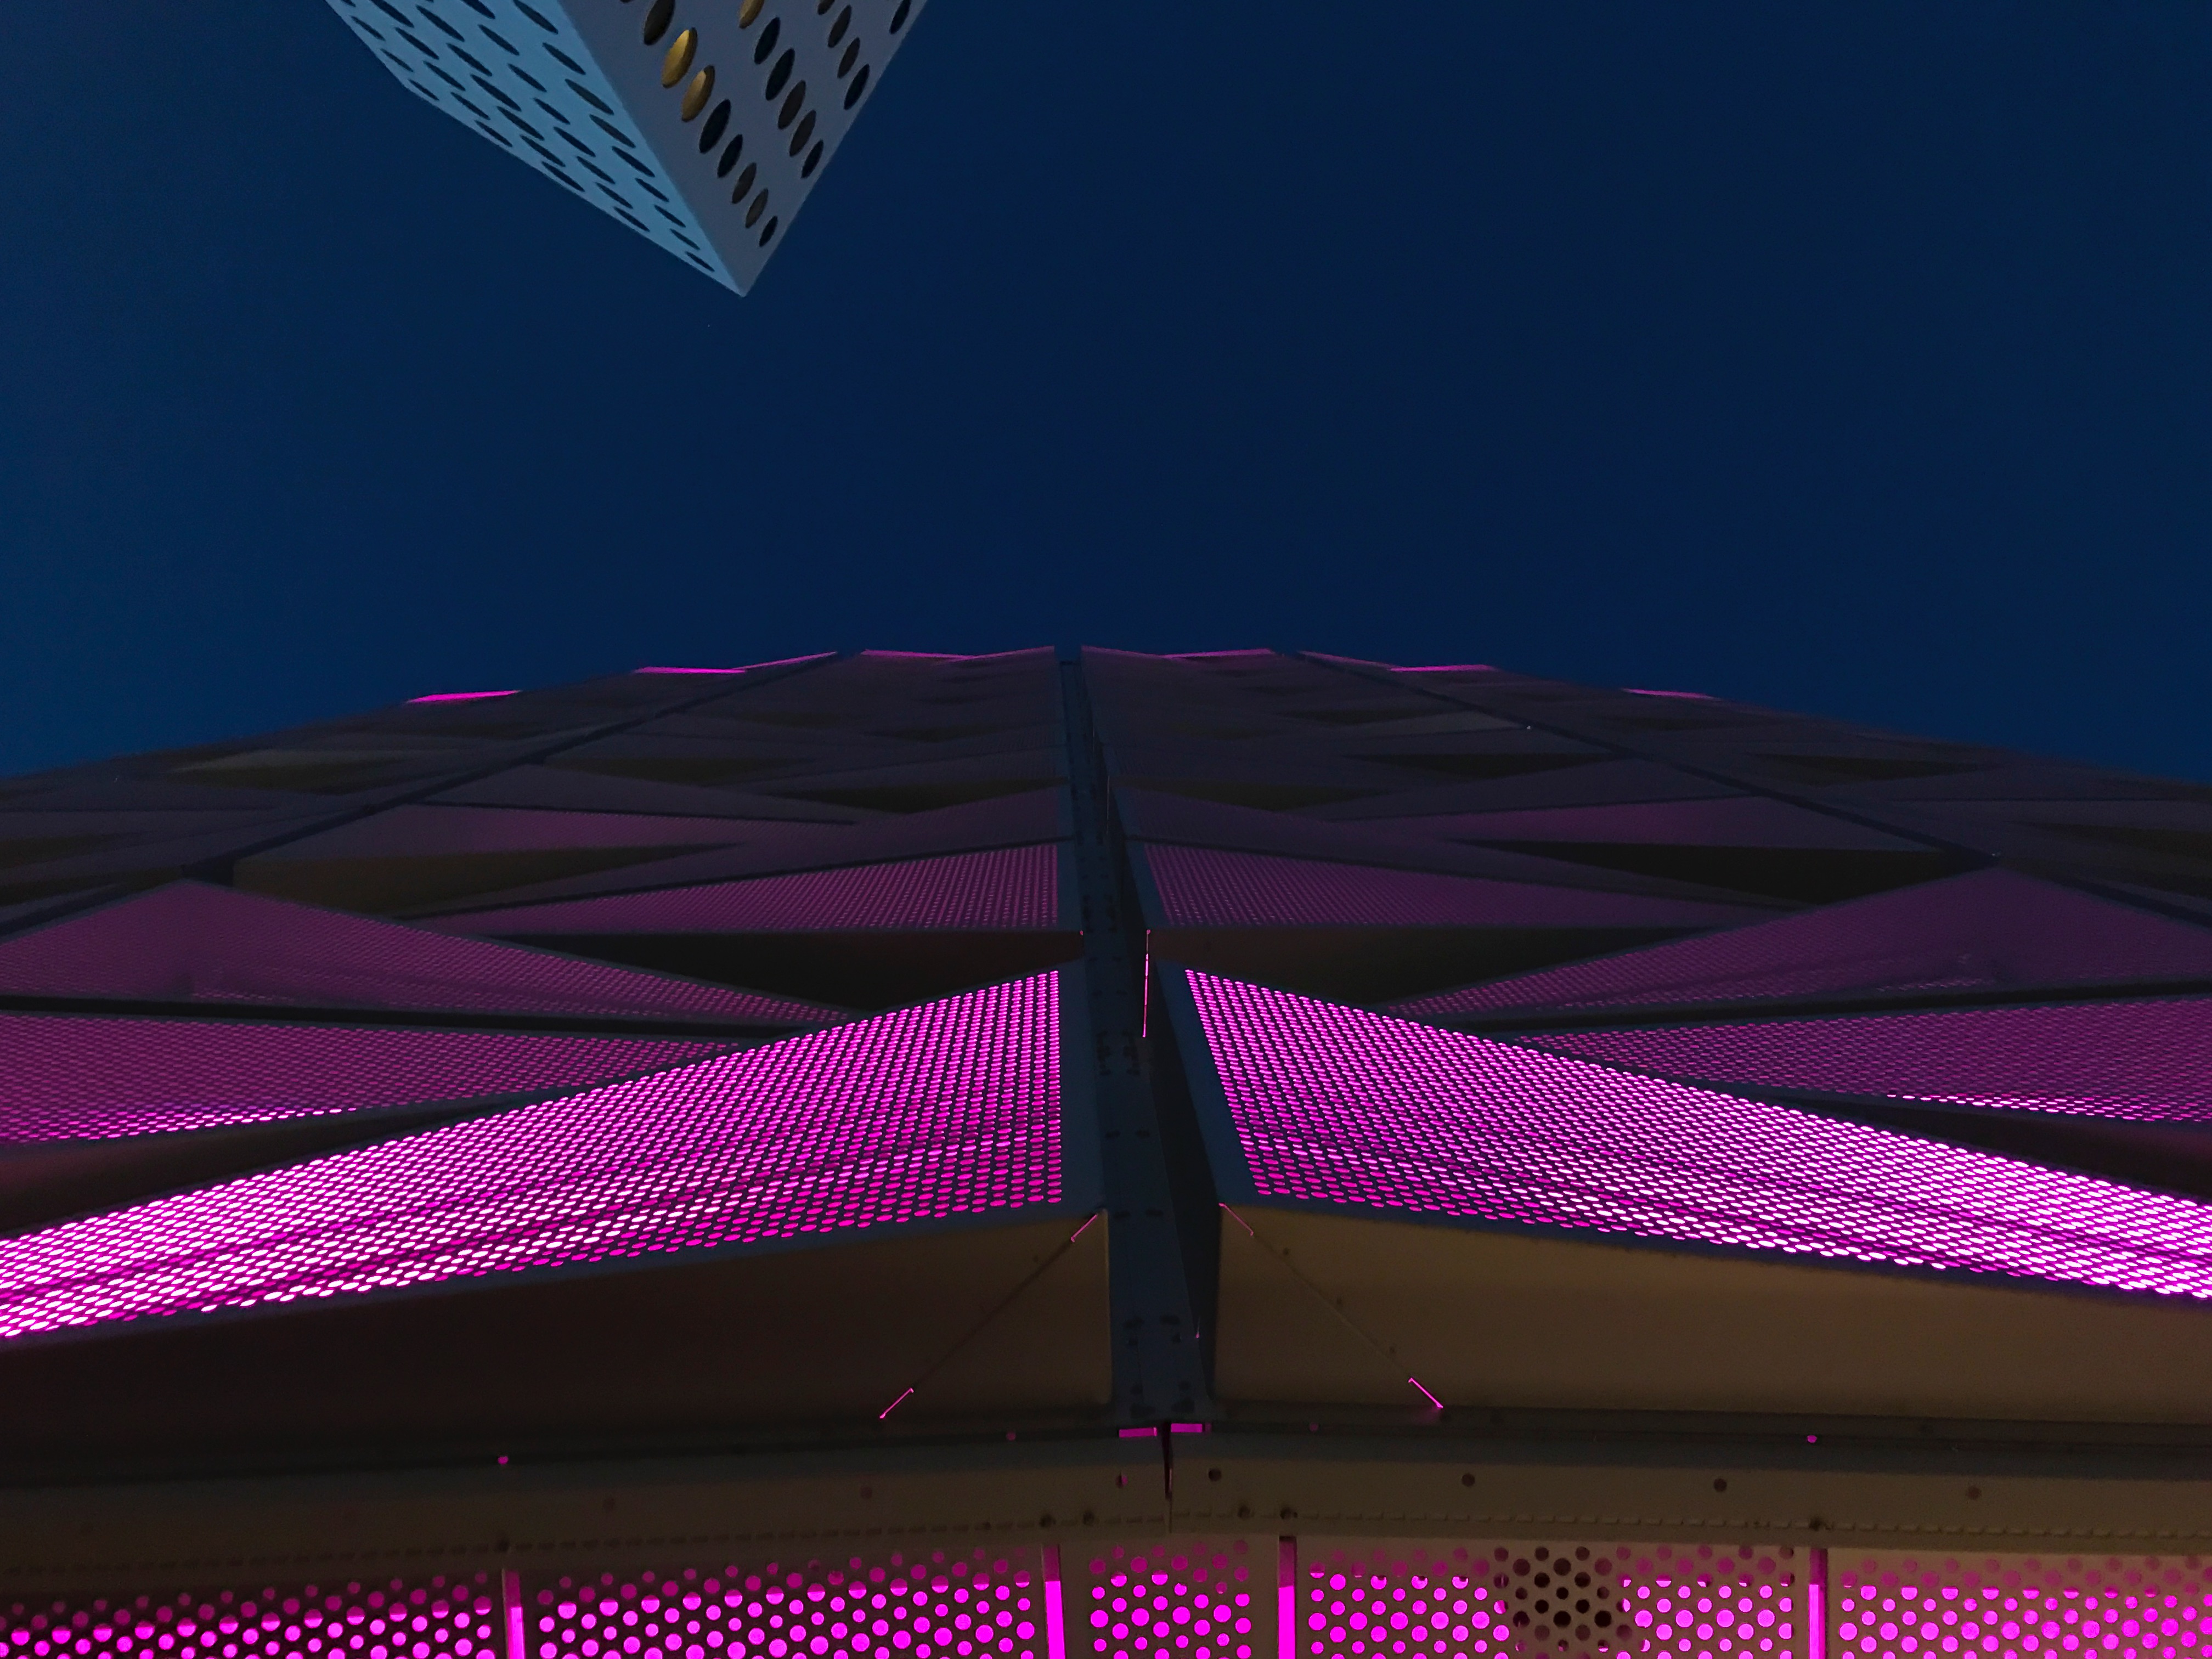
wing, structure, night, line, color, stadium, stage, shape, atmosphere of earth, sport venue